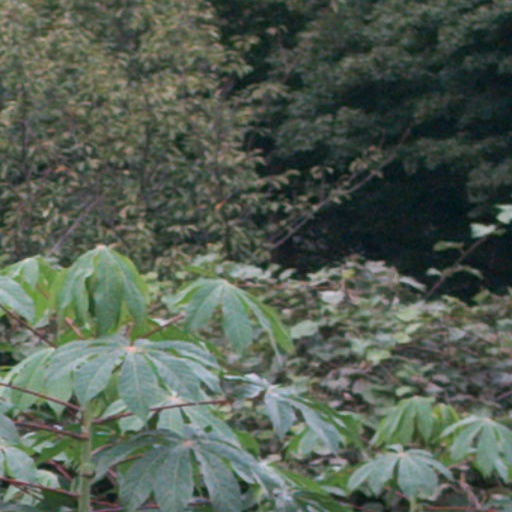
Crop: cassava